Indonesian National Revolution

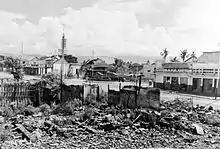
Destruction in Bandung's Chinese quarter

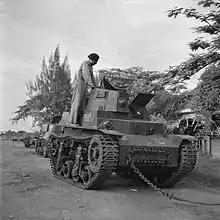
A soldier of an Indian armoured regiment examines a Marmon-Herrington CTLS light tank used by Indonesian nationalists and captured by British forces during the fighting in Surabaya.

The British subsequently decided to evacuate the 10,000 Indo-Europeans and European internees in the volatile Central Java interior. British detachments sent to the towns of Ambarawa and Magelang encountered strong Republican resistance and used air attacks against the Indonesians. Sukarno arranged a ceasefire on 2 November, but by late November fighting had resumed and the British withdrew to the coast (refer Battle of Ambarawa). Republican attacks against Allied and alleged pro-Dutch civilians reached a peak in November and December, with 1,200 killed in Bandung as the "pemuda" returned to the offensive. In March 1946, departing Republicans responded to a British ultimatum for them to leave the city of Bandung by deliberately burning down much of the southern half of the city in what is popularly known in Indonesia as the "Bandung Sea of Fire".